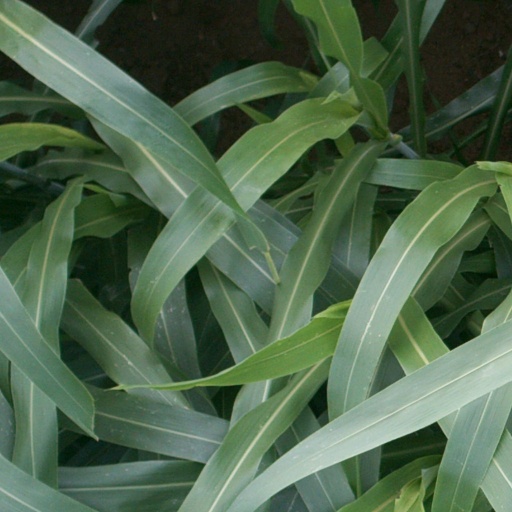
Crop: sorghum